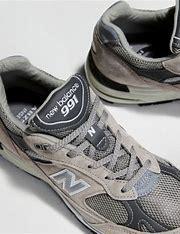
Brand: New
Model: Balance New Balance 991 Made In England Marathon